Anfield

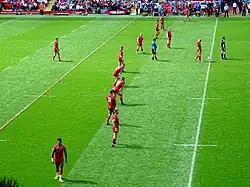
London Broncos kicking off at Anfield during Magic Weekend 2019

Plans to replace Anfield were originally started by Liverpool in May 2002. The proposed capacity was 55,000, but it was later changed to 61,000, with 1,000 seats given for segregation between home and away fans. Several attempts were made between 2003 and 2007 by the Liverpool City Council to instigate a groundshare of the proposed stadium with local rivals Everton, but this move was rejected, as neither club favoured it. On 30 July 2004 Liverpool was granted planning permission to build a new stadium away from Anfield at Stanley Park. On 8 September 2006, Liverpool City Council agreed to grant the club a 999-year lease of the land on the proposed site.